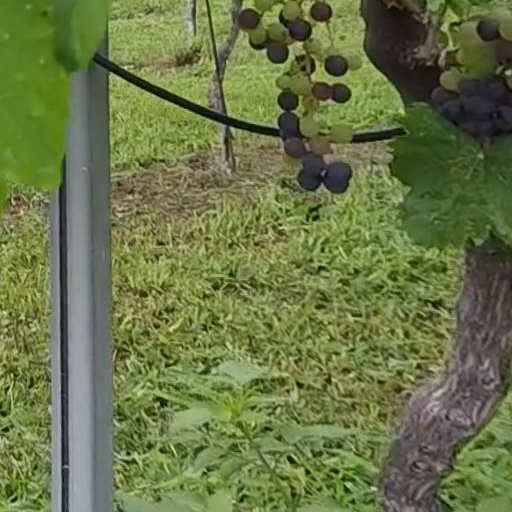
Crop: grape